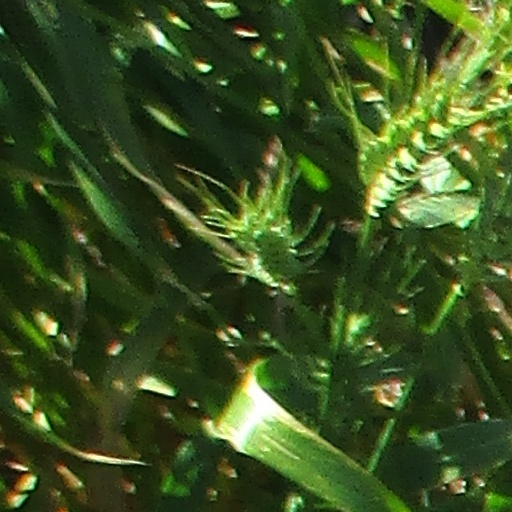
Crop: wheat